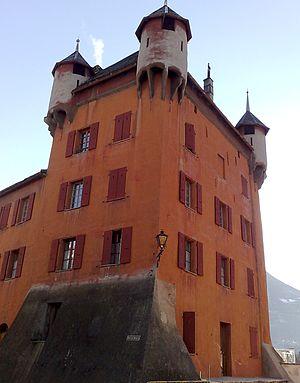
Le château des Vidomnes à Sierre, canton du Valais en Suisse, datant du XVe siècle
Sierre, appelée en allemand Siders, est une ville et une commune suisse du canton du Valais, située dans le district de Sierre.